Argentoratum

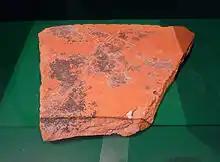
Brick bearing the stamp of the Legio VIII Augusta, found in Rue du Dôme (Musée historique de Strasbourg)

From 90 AD the Legio VIII Augusta permanently stationed in Argentoratum. The Roman camp of Argentoratum then included a cavalry section and covered an area of approximately , from approximately in Tiberian times. Other Roman legions temporarily stationed in Argentoratum were the Legio XIV Gemina and the Legio XXI Rapax, the latter during the reign of Nero.